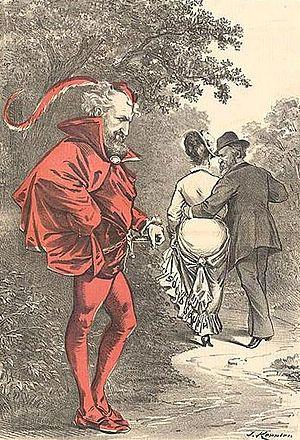
Le compromis de 1877, aussi connu comme « La grande trahison », fait référence à l'accord informel et non écrit, qui règle le contentieux électoral intense qui suit l'élection présidentielle américaine de 1876, et qui met fin à la période dite de « la reconstruction », c'est-à-dire met fin au contrôle fédéral sur les États du Sud ayant participé à la guerre de Sécession.
Pendant la guerre de Sécession, le nombre d'Afro-Américains qui se sont enrôlés dans l'Armée de l'Union a été de 186 097, formant 163 unités militaires. Un plus grand nombre encore s'est enrôlé dans l'Union Navy. Il s'agissait de noirs libres, d'affranchis, ou d'esclaves